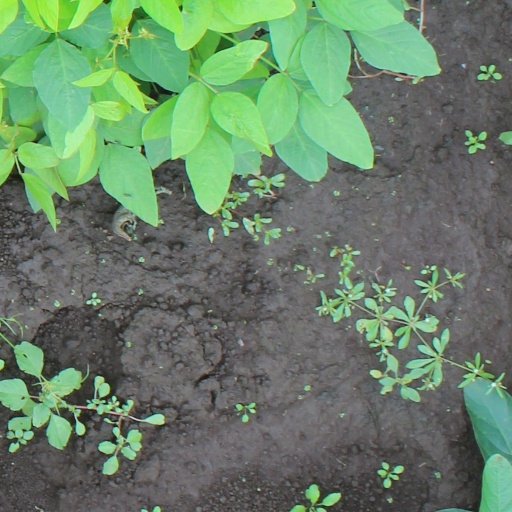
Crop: soybean